History of the San Francisco 49ers

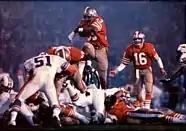
Roger Craig ("middle") and Joe Montana ("right") in Super Bowl XIX

In 1984, the 49ers had one of the greatest seasons in team history by finishing the regular season 15–1, setting the record for most regular season wins that was later equaled by the 1985 Chicago Bears, the 1998 Minnesota Vikings, and the 2004 Pittsburgh Steelers, the 2011 Green Bay Packers, and finally broken by the 2007 New England Patriots. In the playoffs, they beat the New York Giants 21–10, shut out the Chicago Bears 23–0 in the NFC Championship, and in Super Bowl XIX the 49ers shut down a record-setting year by NFL MVP Dan Marino (and his speedy receivers Mark Clayton and Mark Duper), beating the Miami Dolphins 38–16. Their entire defensive backfield (Ronnie Lott, Eric Wright, Dwight Hicks, and Carlton Williamson) was elected to the Pro Bowl—an NFL first. Their overall record of 18–1 including playoffs is also an NFL record (tied by Chicago in 1985 and New England in 2007).